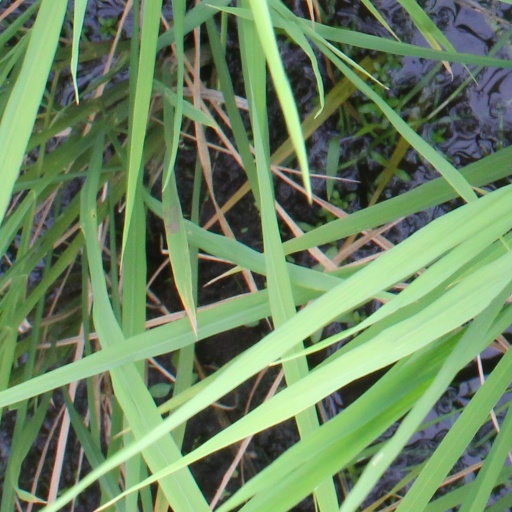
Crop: rice